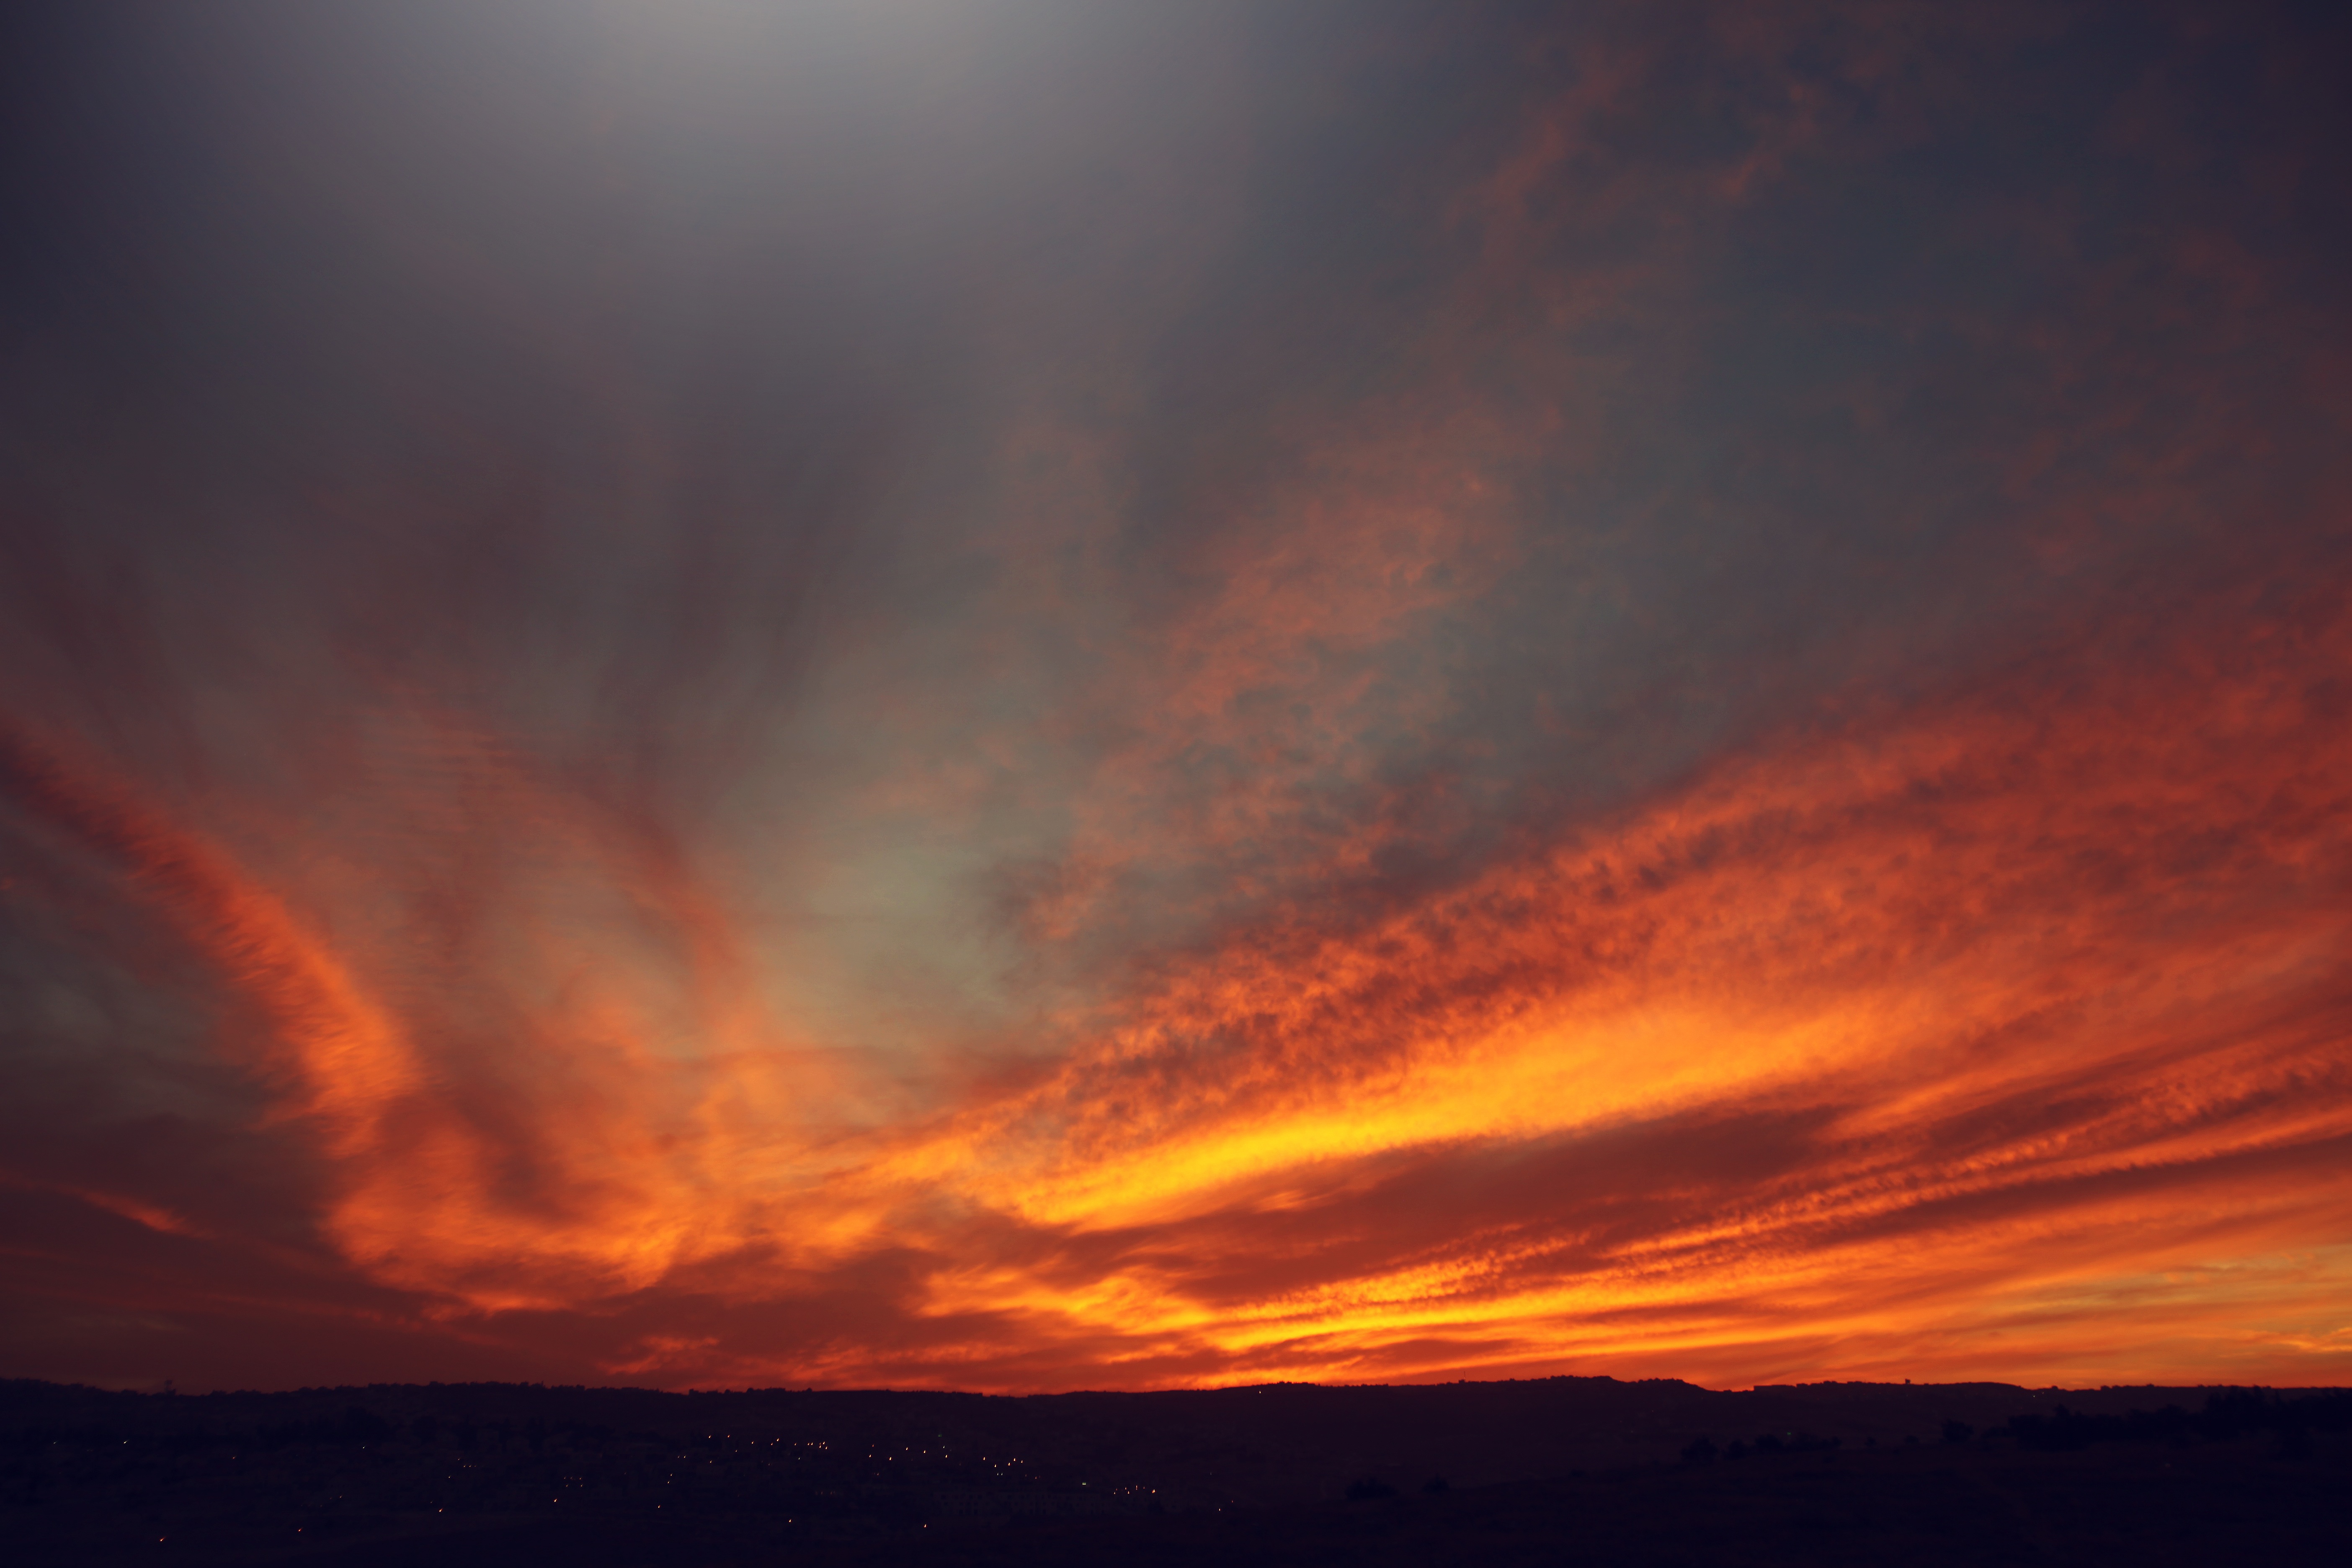
beach, landscape, sea, water, nature, outdoor, ocean, horizon, silhouette, light, cloud, people, sky, sunshine, sun, sunrise, sunset, sunlight, morning, dawn, atmosphere, summer, vacation, travel, dusk, evening, orange, scenic, color, natural, blue, freedom, yellow, lifestyle, season, sunny, happy, bright, harmony, afterglow, meteorological phenomenon, red sky at morning